Greek Civil War

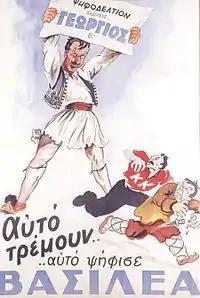
Anticommunist poster during the referendum in favour of George II: ""This is what they fear! Vote for the King!""

Conflicts continued throughout December with the forces confronting the EAM slowly gaining the upper hand. By 12 December, ΕΑΜ was in control of most of Athens, Piraeus and the suburbs. The government and British forces were confined only in the centre of Athens, in an area that was ironically called Scobia (Scobie's country) by the guerrillas. The British, alarmed by the initial successes of EAM-ELAS and outnumbered, flew in the 4th Indian Infantry Division from Italy as emergency reinforcements.